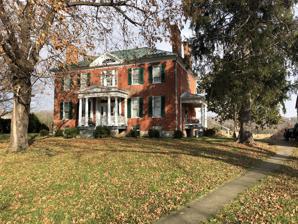
Building: Long Meadow (Middletown, Virginia)
Country: United States of America
Year built: 1848
Historic house in Virginia, United States United States historic place Long Meadow U.S. National Register of Historic Places Virginia Landmarks Register No. 093-0006 Show map of Northern Virginia Show map of Virginia Show map of the United States Location Co. Rd. 611 about 0.9 mi. S of jct. with Co. Rd. 612, Middletown, Virginia Coordinates 38°59′01″N 78°18′08″W / 38.98361°N 78.30222°W / 38.98361; -78.30222 Area 50 acres (20 ha) Built 1848 ( 1848 ) Architectural style Greek Revival, Federal NRHP reference No. 95001169 VLR No. 093-0006 Significant dates Added to NRHP September 15, 1995 Designated VLR August 28, 1995 Long Meadow is a historic home located at Middletown , Warren County, Virginia . The home is located on the North Fork of the Shenandoah River and is in the shadow of Massanutten Mountain, in clear view of Signal Knob. The original homestead was one of the first settlements in the Valley and has been owned by three different families since the original house was built in the 1730s. History Long Meadow was originally settled by the Hite Family who moved into the Shenandoah Valley in 1731. The land known as the Long Meadow Tract was settled by Isaac Hite, Sr.. He built the original house in the early 1730s and called it Traveler's Hall due to the constant presence of guests in the house. When Isaac Sr. died in 1795, the land was inherited by Isaac Hite, Jr. who subsequently divided the tract into five lots and built his own house, Belle Grove , on one of the lots. The five lots were given to Isaac Jr.'s five daughters through inheritance and marriage settlements, lot five was given to his daughter Matilda Hite Davison upon his death in 1836. Four years later, in 1880, she and her husband, Alexander M. Davison, sold the Long Meadow tract to the Bowman brothers, Isaac and Col. George, who were cousins of Matilda's brother-in-law. In 1848, the original house, Traveler's Hall, was replaced by the current house. There is no historical record of why the original house was replaced, family lore suggests it either burned down or was torn down by the Bowman brothers. The current house was built on top of the foundation of Traveler's Hall. During the Civil War, the house was used as a landmark by Jubal Early 's Confederate Army to mark their way to Belle Grove for the Battle of Cedar Creek as the house is clearly visible from Signal Knob on the top of Massanutten Mountain where Confederate Scouts had located a weakness in the Union Army's flank where Philip Sheridan was headquartered at Belle Grove. After the Civil War, the Bowman family sold Long Meadow to Andrew Jackson "A.J.' Brumback, a Valley native. Brumback purchased the property in 1888 and later purchased Belle Grove in 1907. Long Meadow has been owned and operated by Brumback's descendants ever since, his great-great-granddaughter and her husband currently operate the property as a Black Angus cattle farm. Long Meadow was listed on the National Register of Historic Places in 1995. The registration includes the main house, it's outbuildings, the graveyard, and the property immediately surrounding the buildings. Grounds The current house was built in 1848 on top of the original foundation by the Bowman brothers after Traveler's Hall either burned down or was torn down. The house is a two-story, five-bay, brick dwelling in a transitional Federal / Greek Revival style. It has a hipped roof and a double-pile, central-passage floor plan .  A frame kitchen wing was added in 1891 and interior transoms were added on the first floor in 1920 by Brumback's daughter-in-law. The property is also the home of the Hite Family cemetery where Isaac Hite Sr. and Jr. are interred along with their wives, children, and other family members. The graveyard is currently maintained by Belle Grove for the Hite Family. Also on the property are several outbuildings. The spring house with contributing icehouse , along with the overseer's house, and smoke house (no longer standing) were built by the Hite Family in the early 18th century. After Brumback purchased the property in 1888, he had several other outbuildings erected around the property including a workshop, hen house (which now operates as a machine shed), granary, and a bank barn in 1891. The bank barn is one of the largest barns in Warren County at approximately 50 by 80 feet (15 by 24 m) and is three stories tall. At some point, a smithy was also built on the property, but the date is unknown. The family speculates it was either built by the Hite or Bowman Families in the early 19th century. A pole barn and small shed also stand on the property and were built in the 1990s by the current owner's father. National registration Long Meadow was listed on the National Register of Historic Places on September 15, 1995. The outbuildings and property were originally nominated by Mary Washington College . Long Meadow is listed for local significance. References